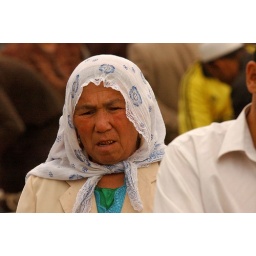
A woman at the Sunday animal market in Kashgar.